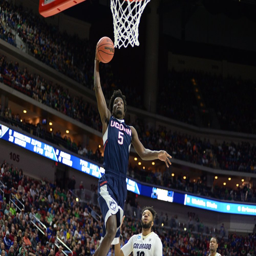
athlete slams home a dunk in a tournament game against us state .